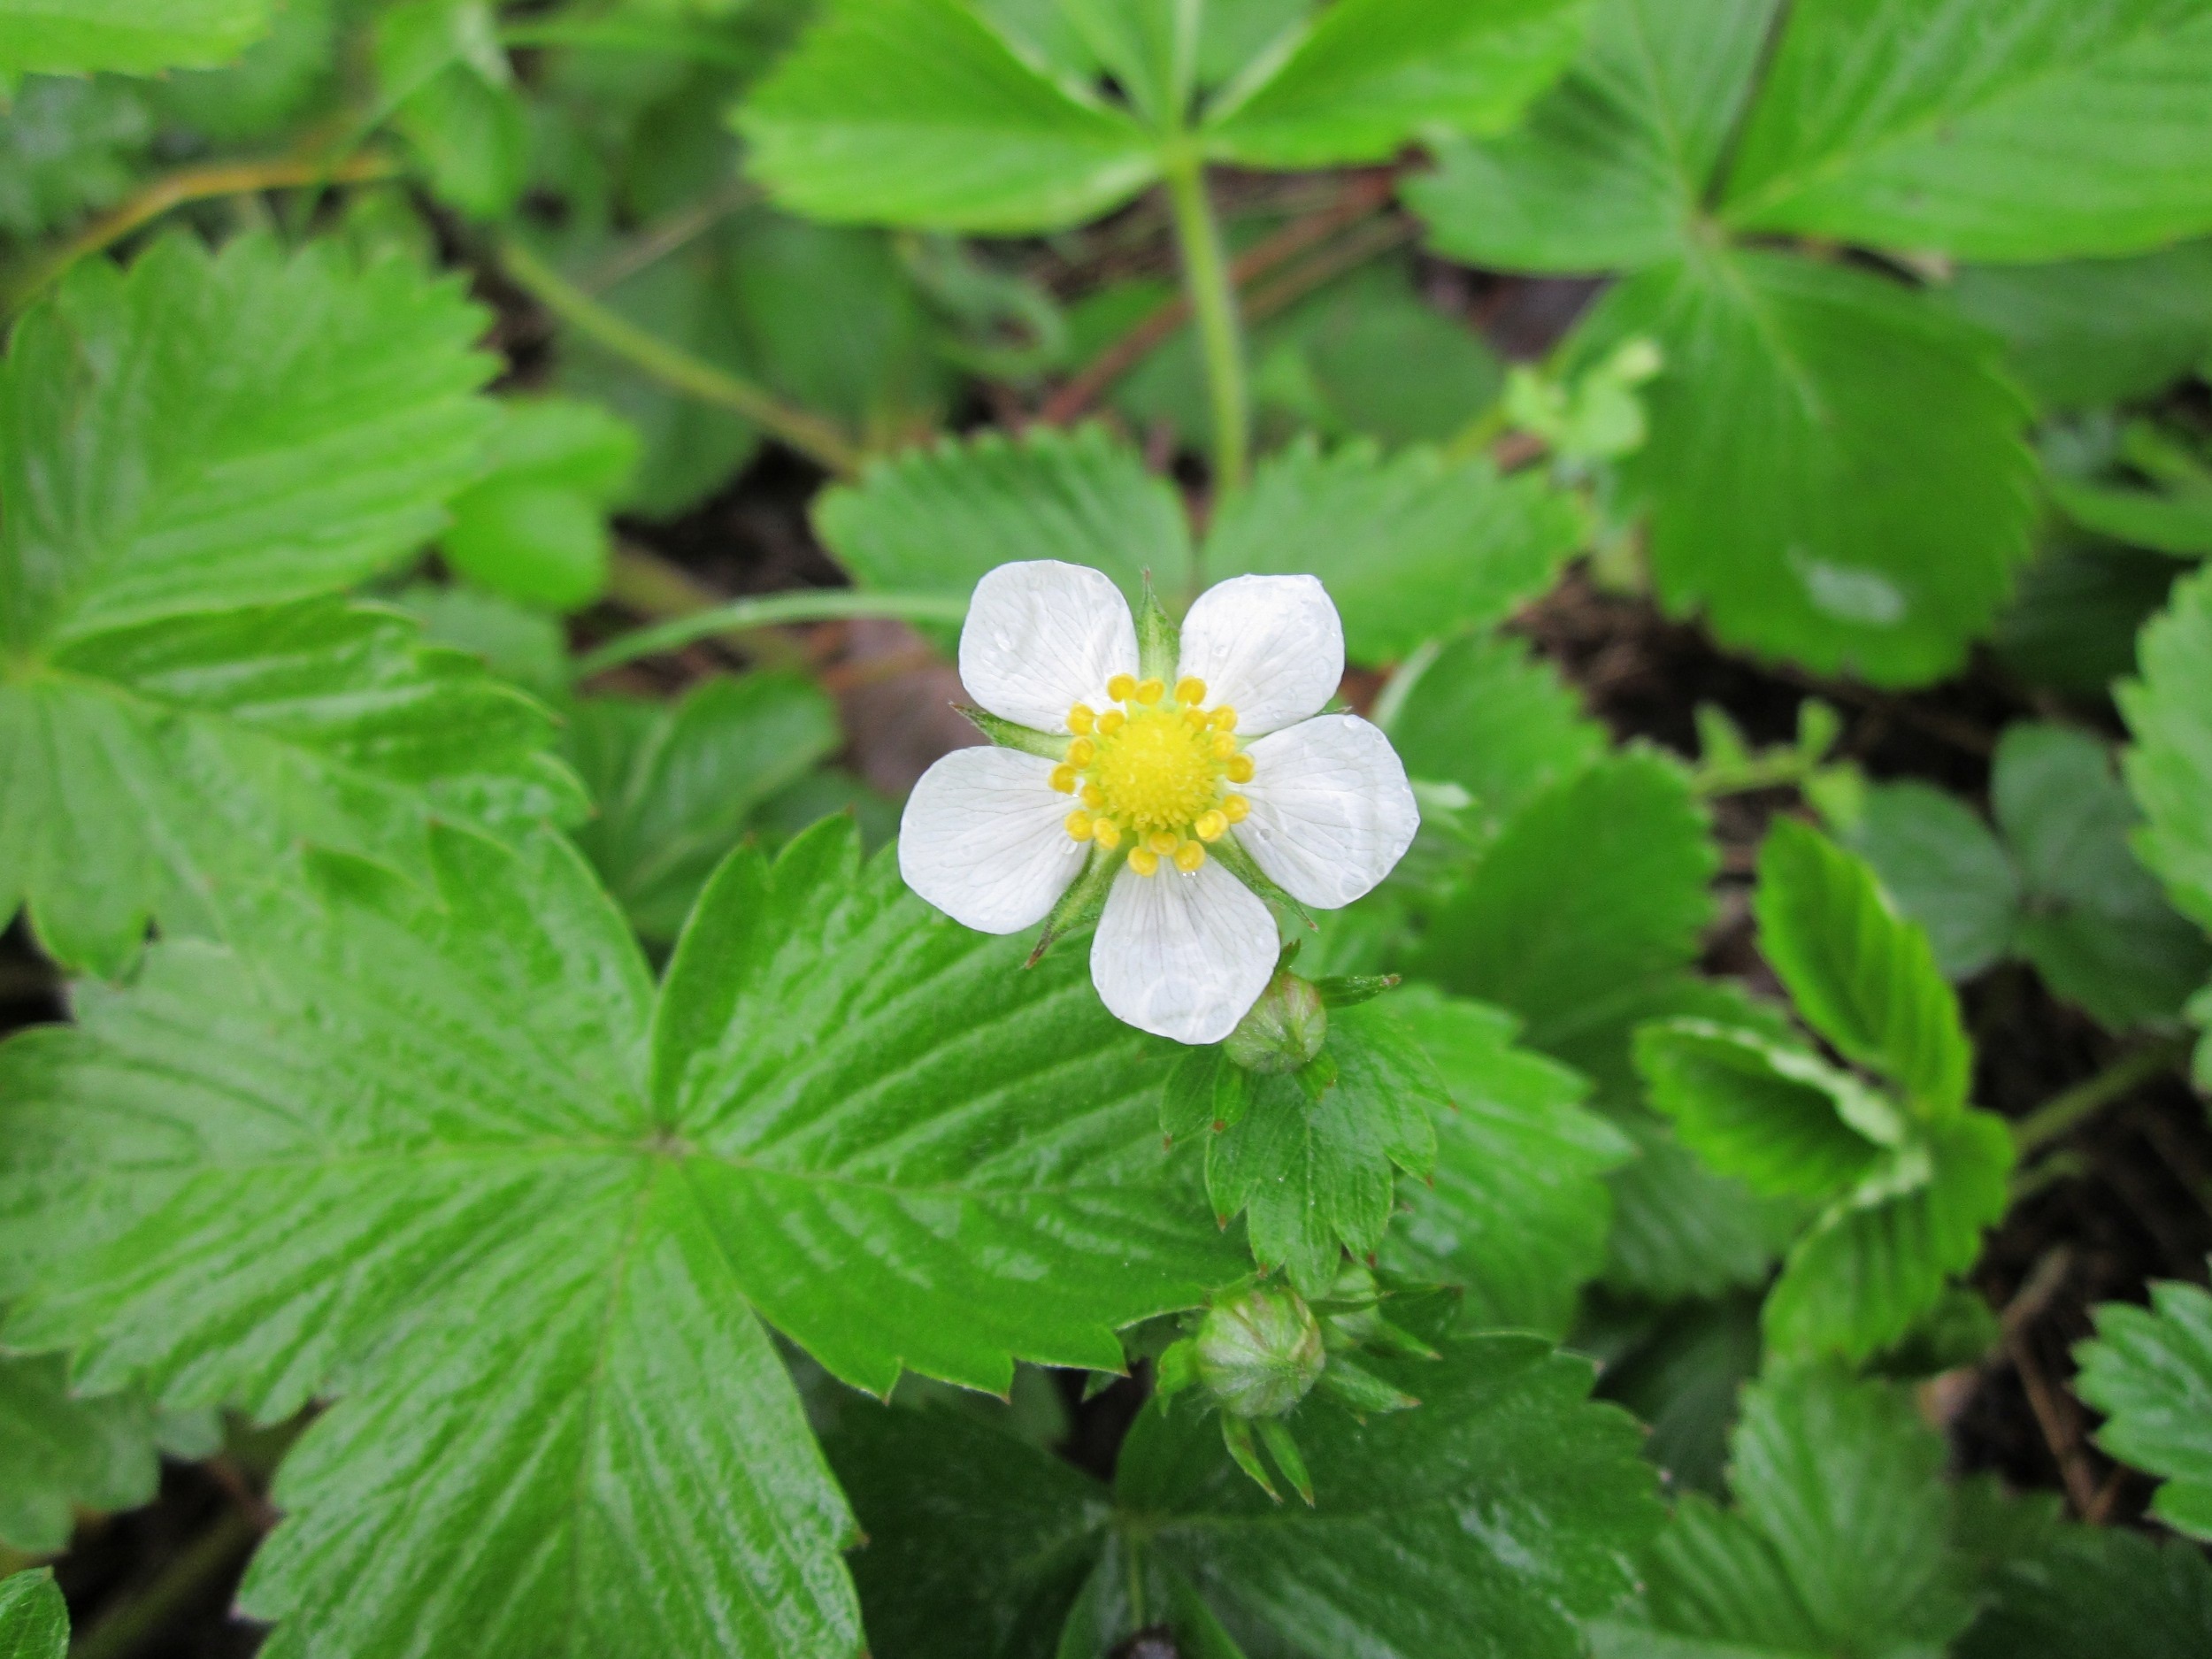
blossom, plant, fruit, flower, herb, produce, botany, flora, wildflower, geranium, species, edible, flowering plant, wild strawberry, annual plant, fragaria vesca, woodland strawberry, alpine strawberry, european strawberry, land plant, mock strawberry